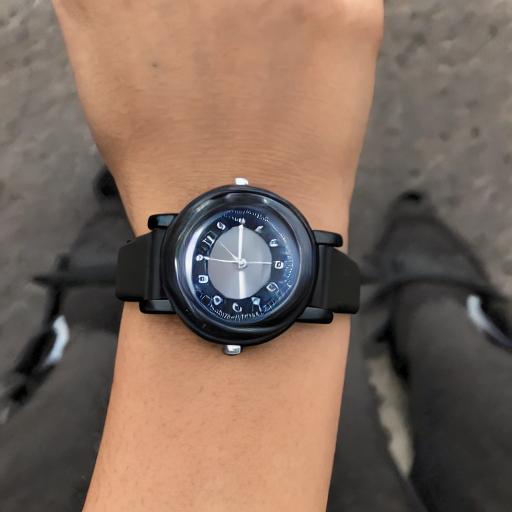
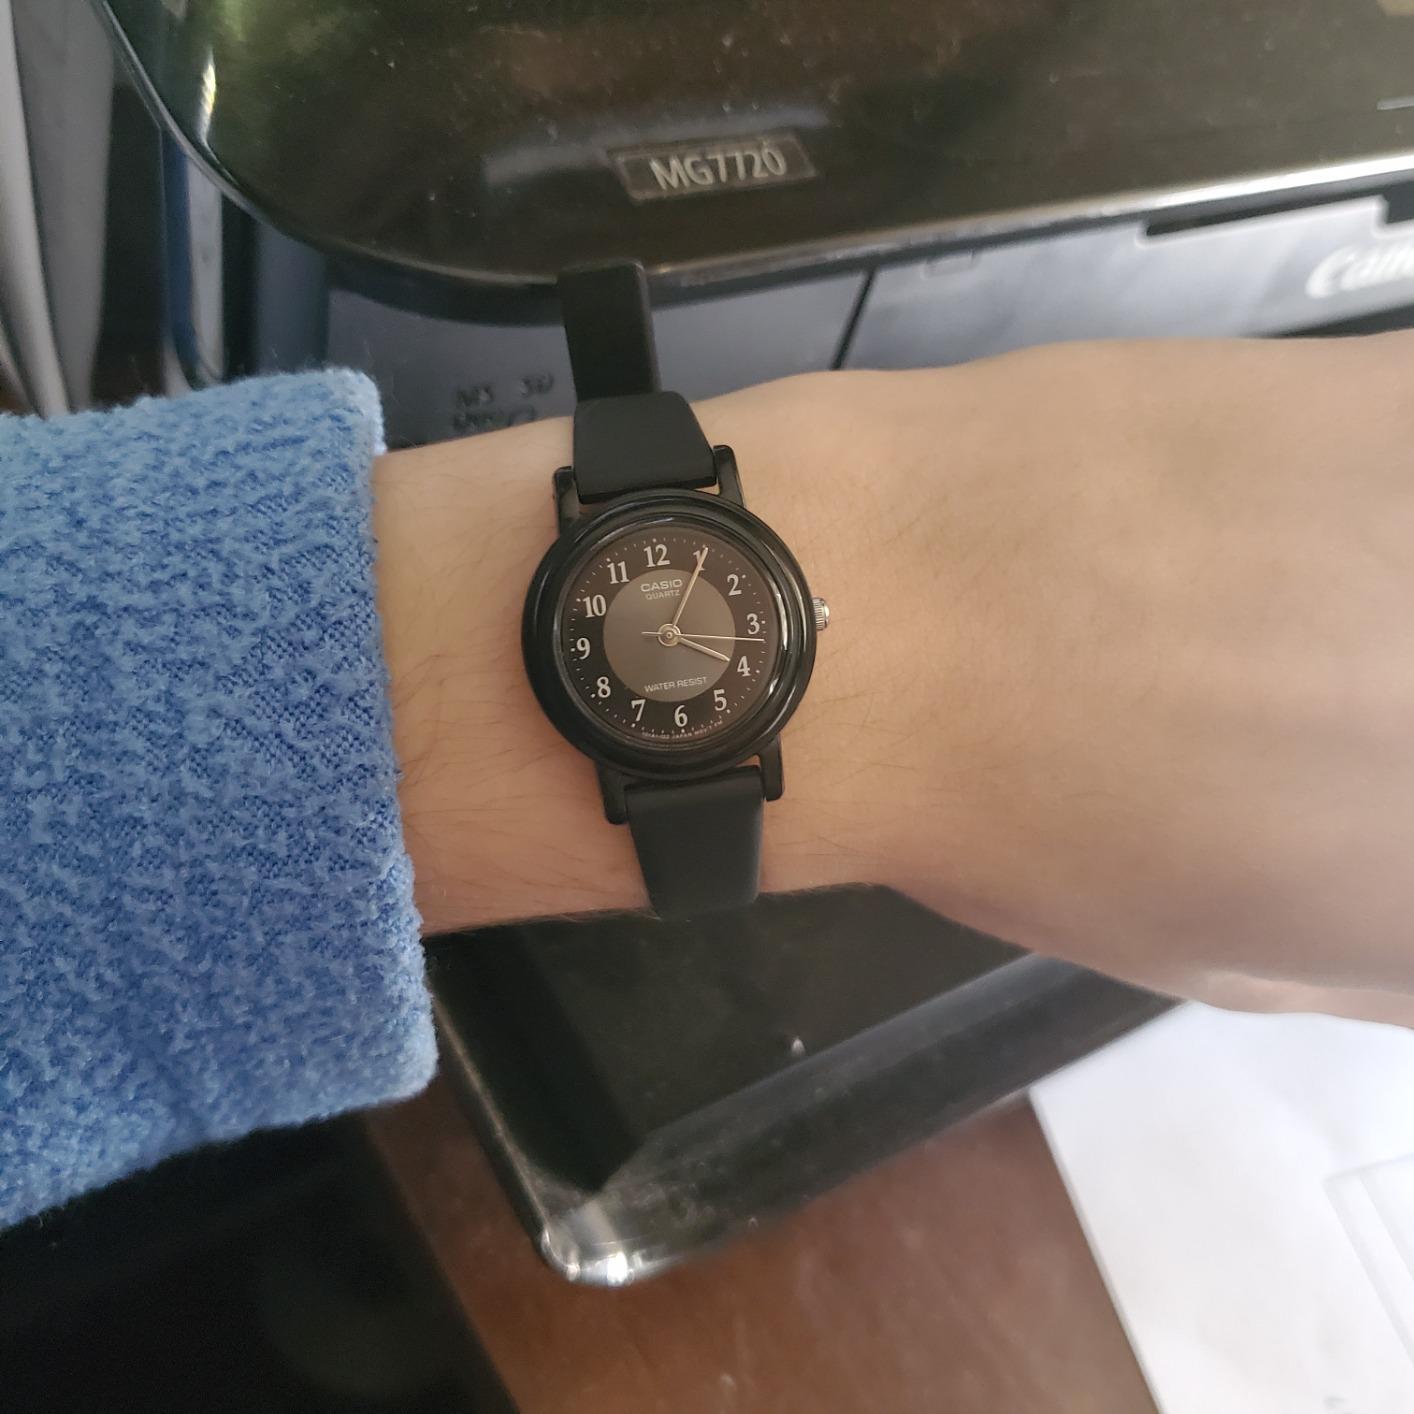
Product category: accessories_watch
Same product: no